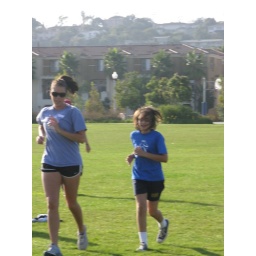
Point Loma girl and coach running laps around NTC Field